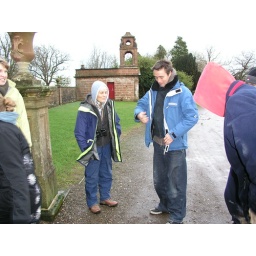
my mum, brother and me (in red hoodie) outside auchinleck house in scotland.